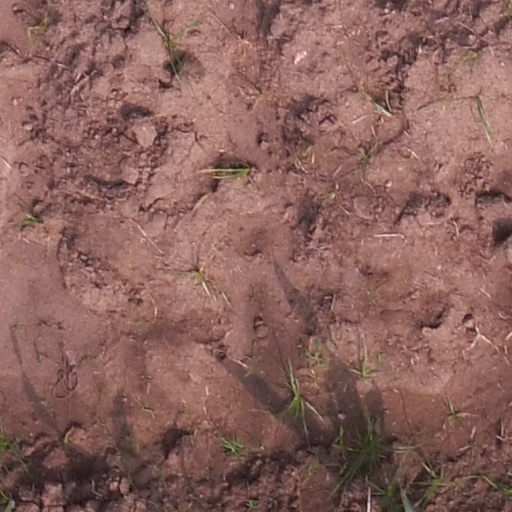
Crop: maize; corn